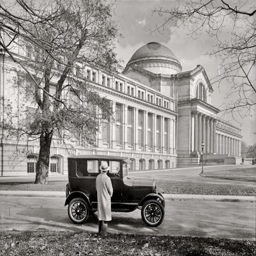
automobile model outside art gallery